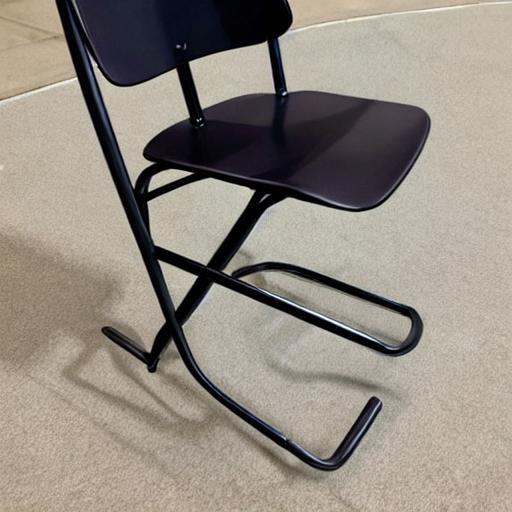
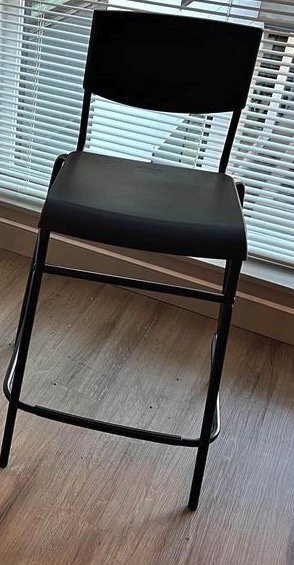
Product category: stool
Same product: no